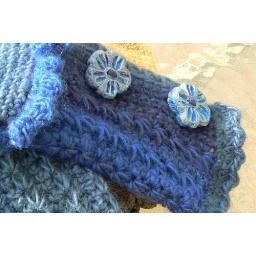
Another set of flower buttons in Blue antiqued with white paint.